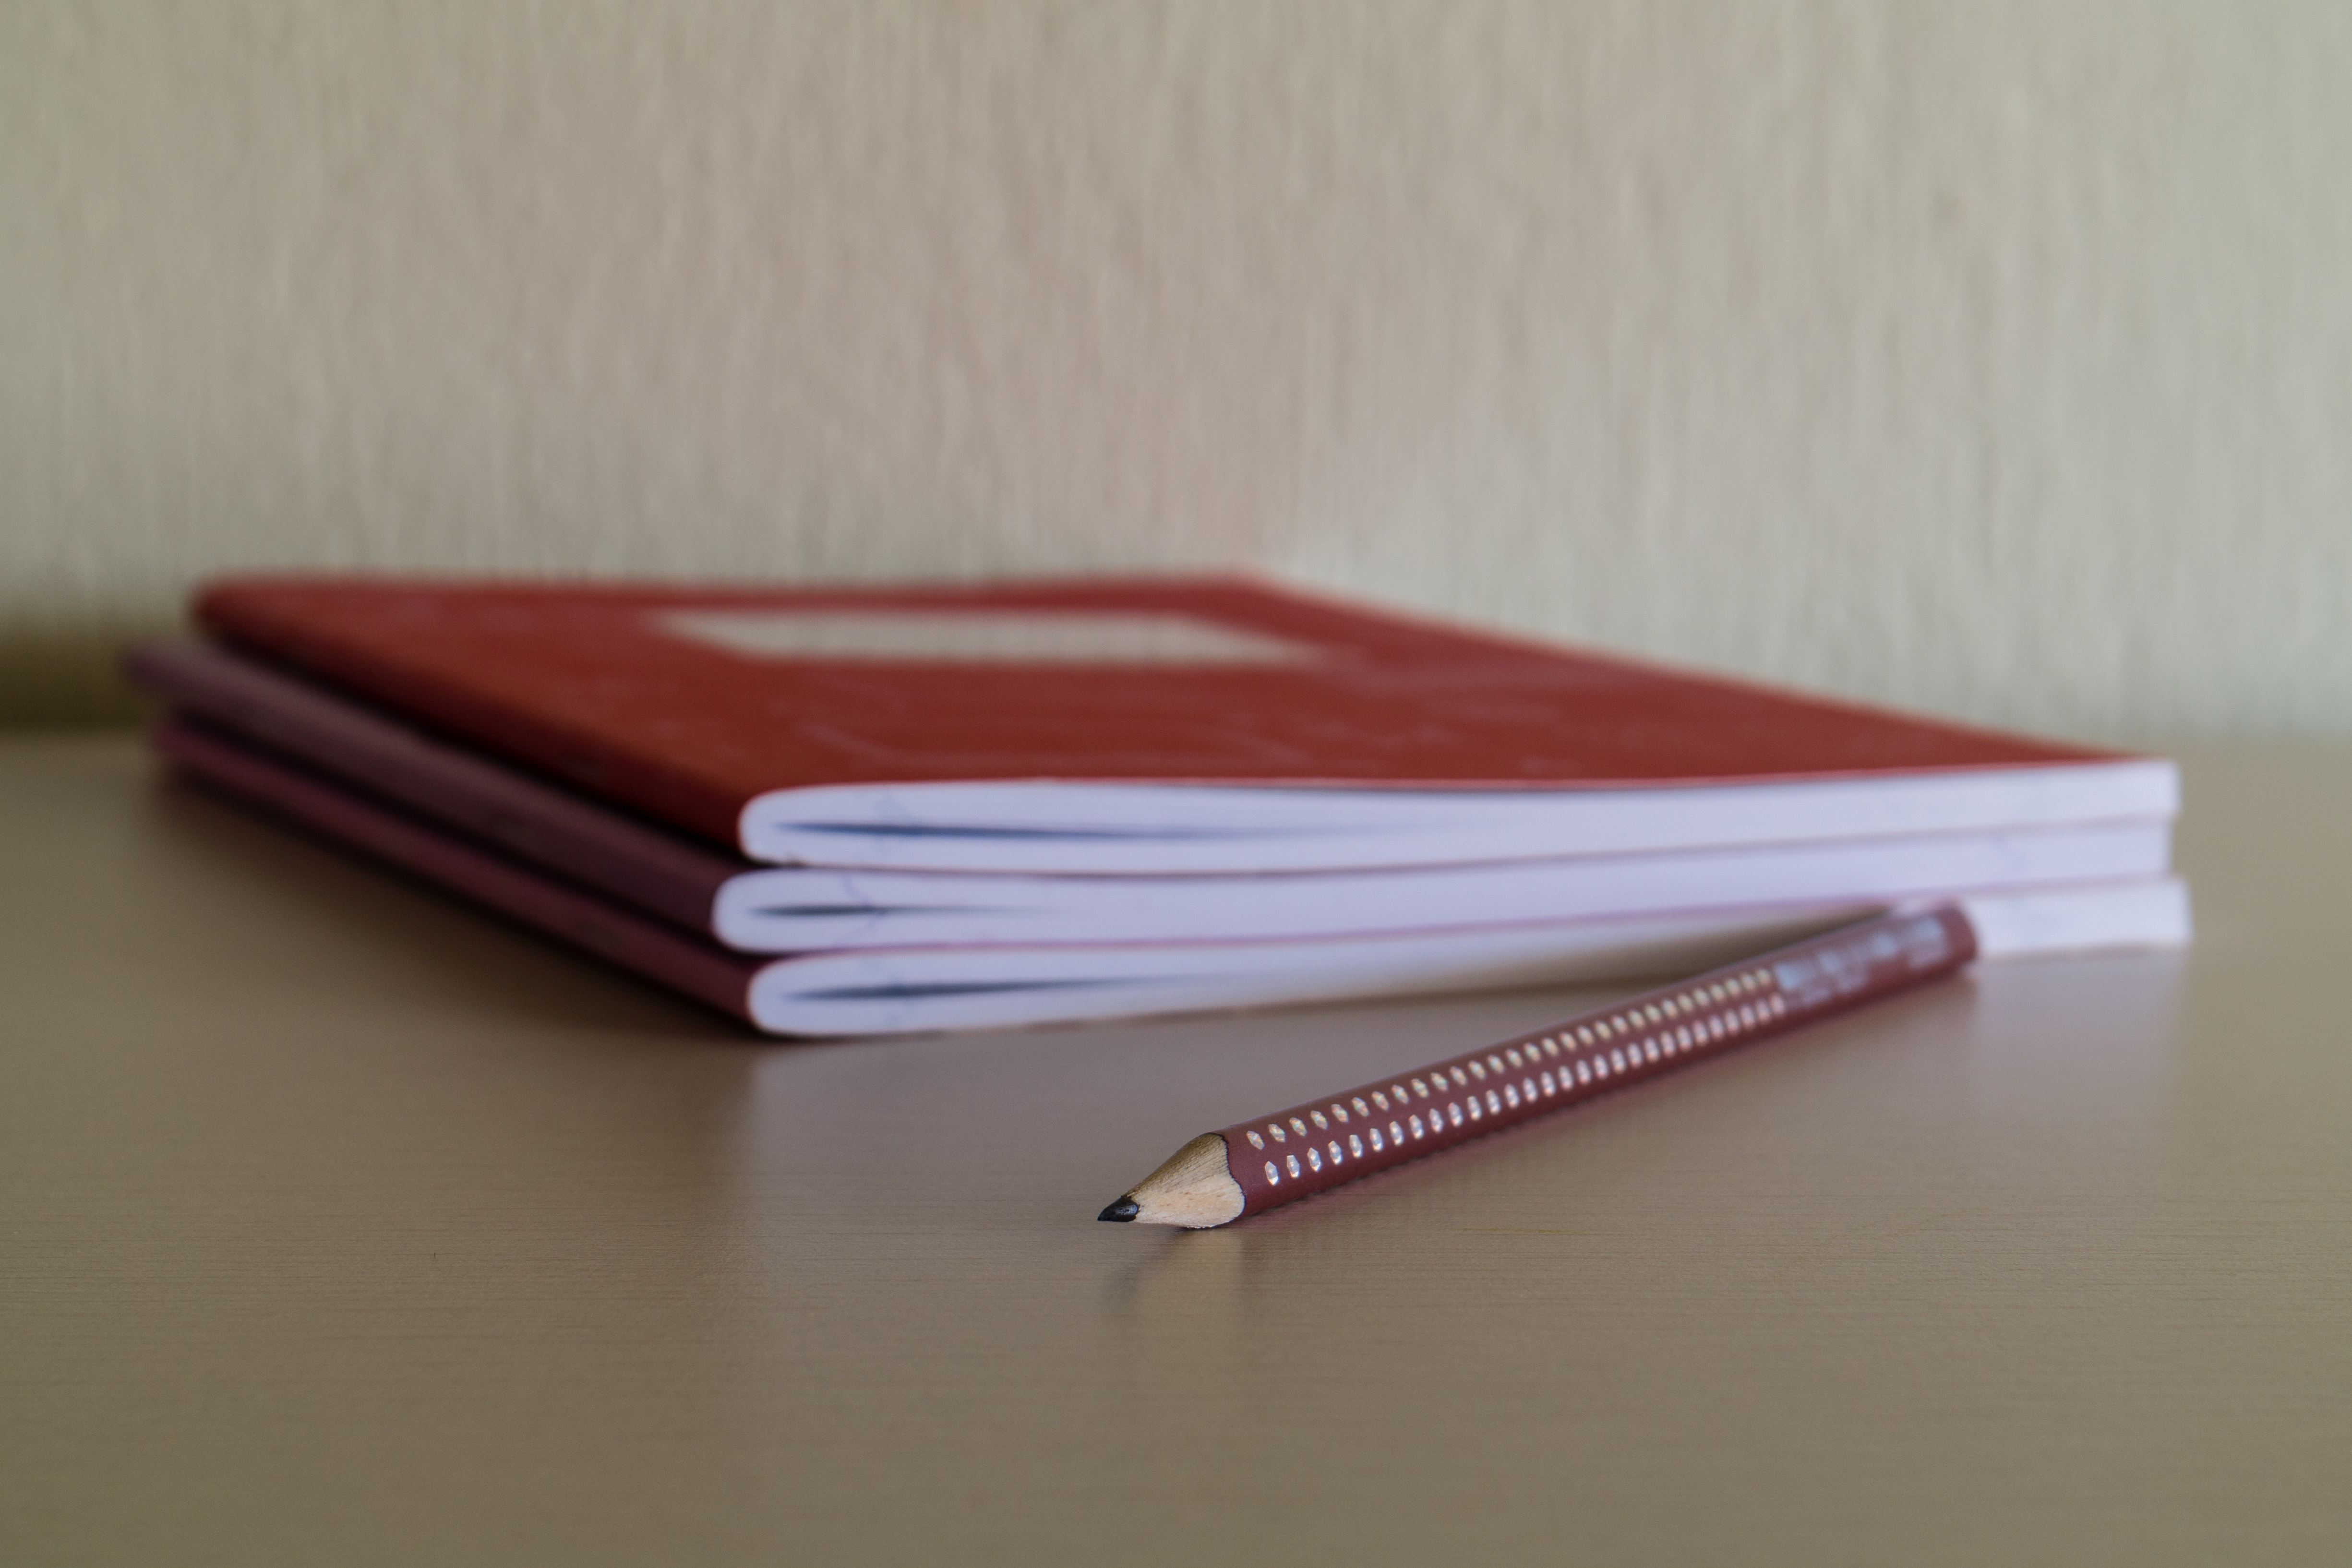
desk, notebook, writing, pencil, red, pink, education, school, back to school